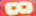
Number: 8